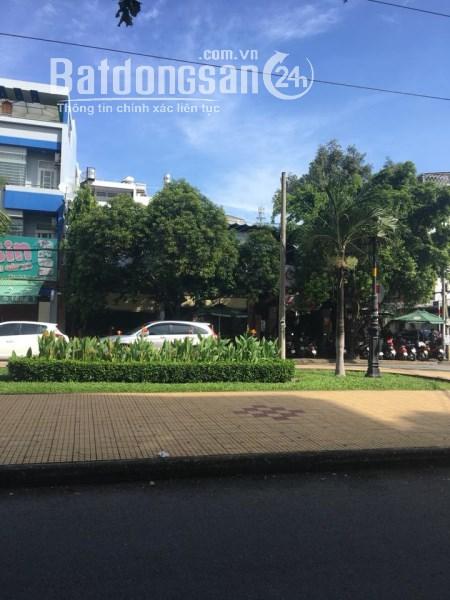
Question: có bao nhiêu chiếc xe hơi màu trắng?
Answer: có hai chiếc xe hơi màu trắng